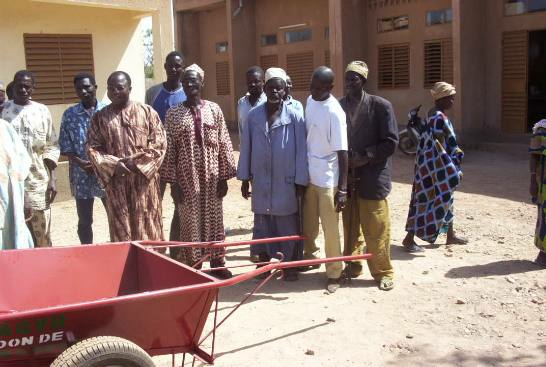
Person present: Yes